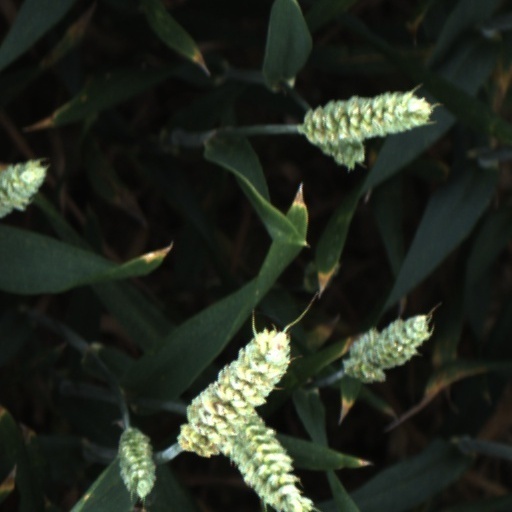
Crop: wheat